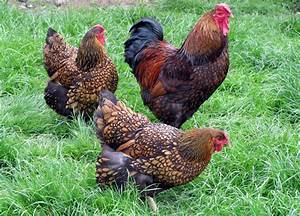
Label: gallina